X-Men vs. Street Fighter

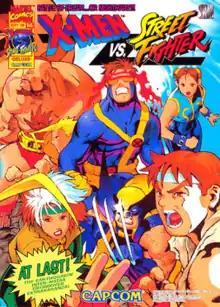
Promotional flyer

is a 1996 crossover fighting game developed and published by Capcom. It is Capcom's third fighting game to feature Marvel Comics characters, following "" and "Marvel Super Heroes", and is the first installment in the "Marvel vs. Capcom" series. As the title suggests, the game includes characters from Marvel's "X-Men" franchise and the cast from Capcom's "Street Fighter" series. Originally released as a coin-operated arcade game in 1996, it was ported to the Sega Saturn in 1997 and the PlayStation in 1998. The original arcade version is included in the game lineup for "", released for the Nintendo Switch, PlayStation 4 and Windows in 2024.